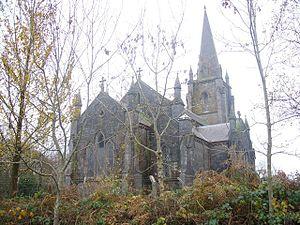
Slebech est un village du pays de Galles, située dans le comté du Pembrokeshire. C'était, jusqu'en 2012, une communauté. Il a depuis été intégré à une communauté englobant deux autres villages. L'entité ainsi créée porte aujourd'hui le nom dUzmaston, Boulston et Slebech.